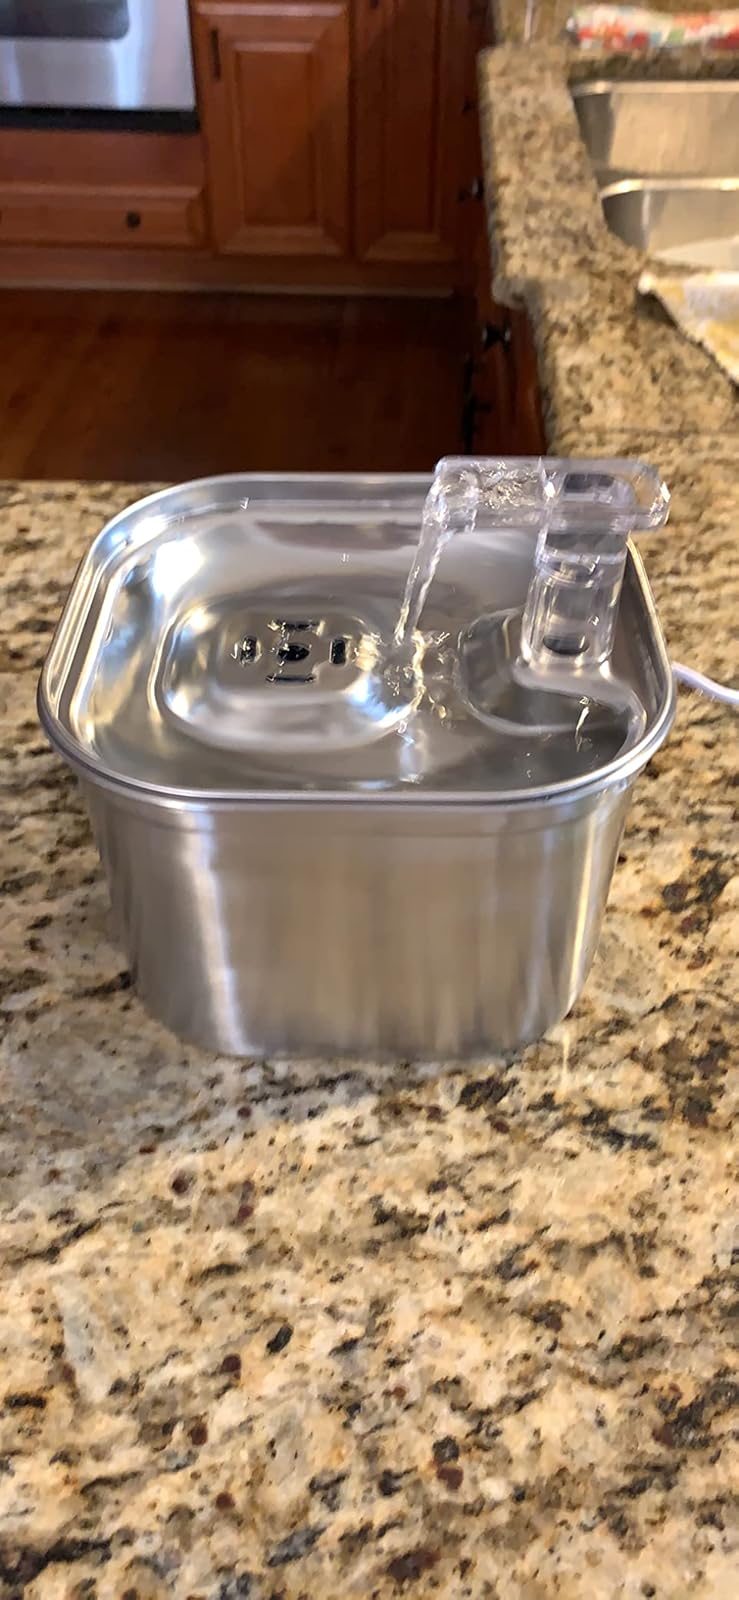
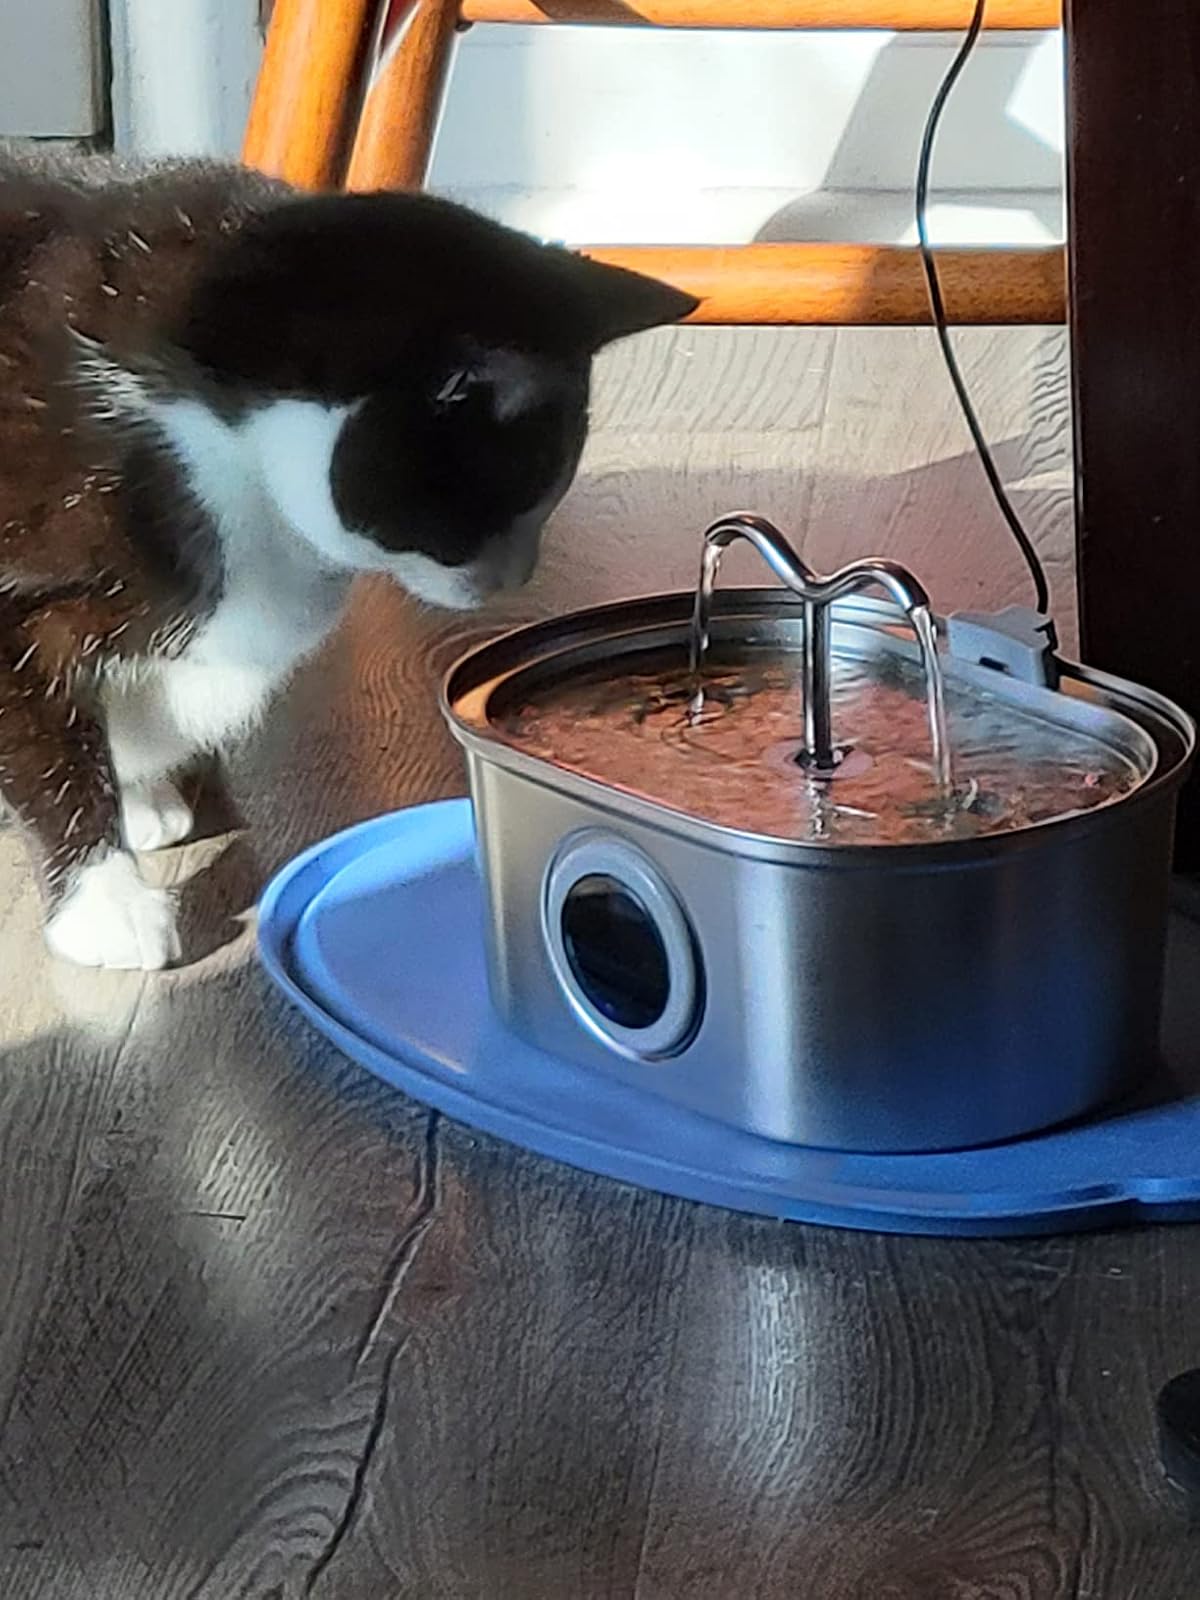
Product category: items_bowl
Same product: no